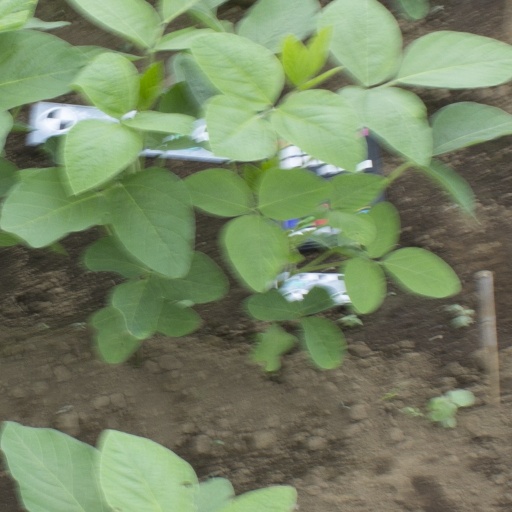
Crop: soybean